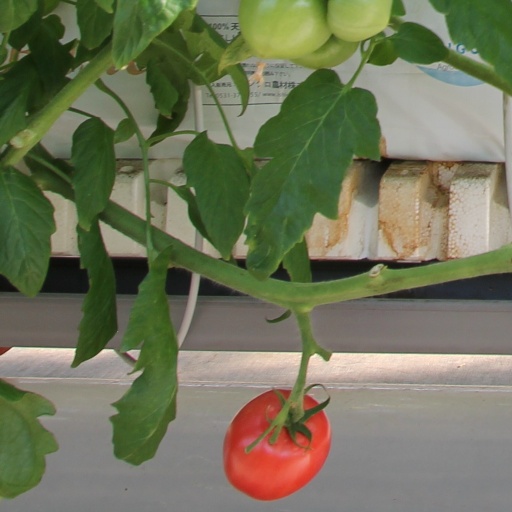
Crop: tomato